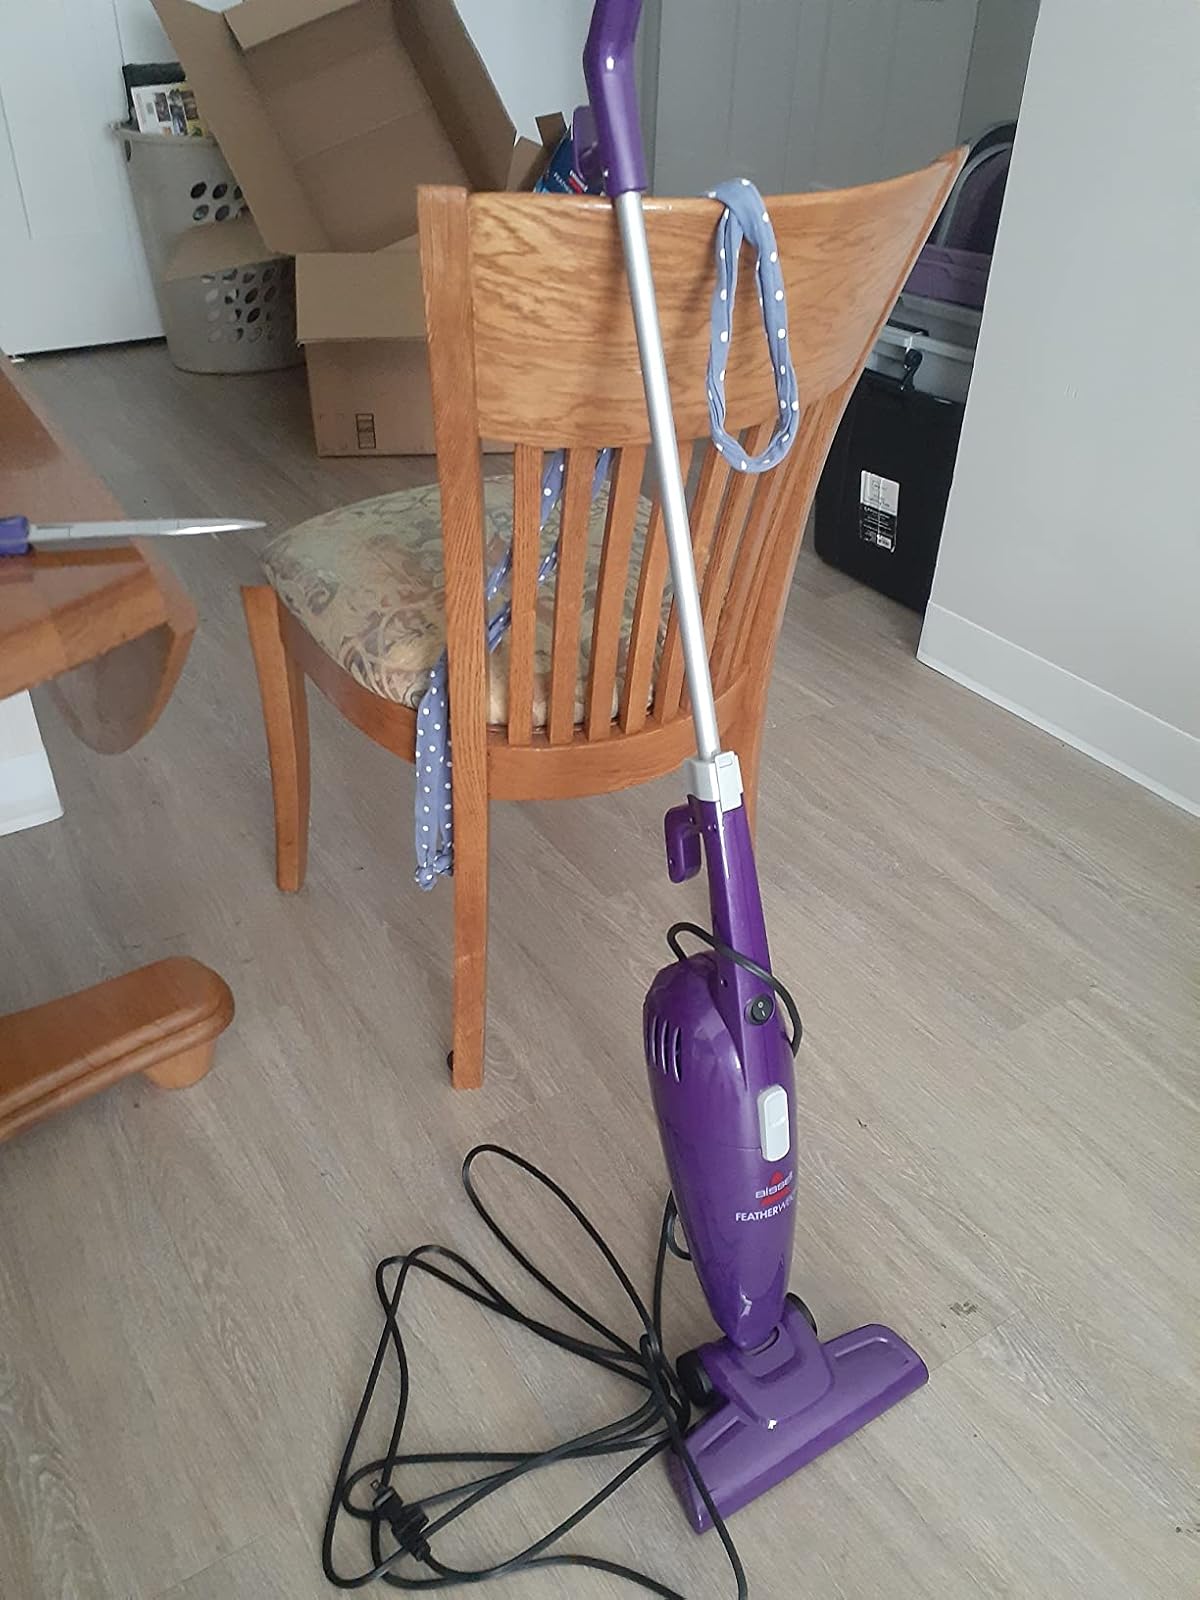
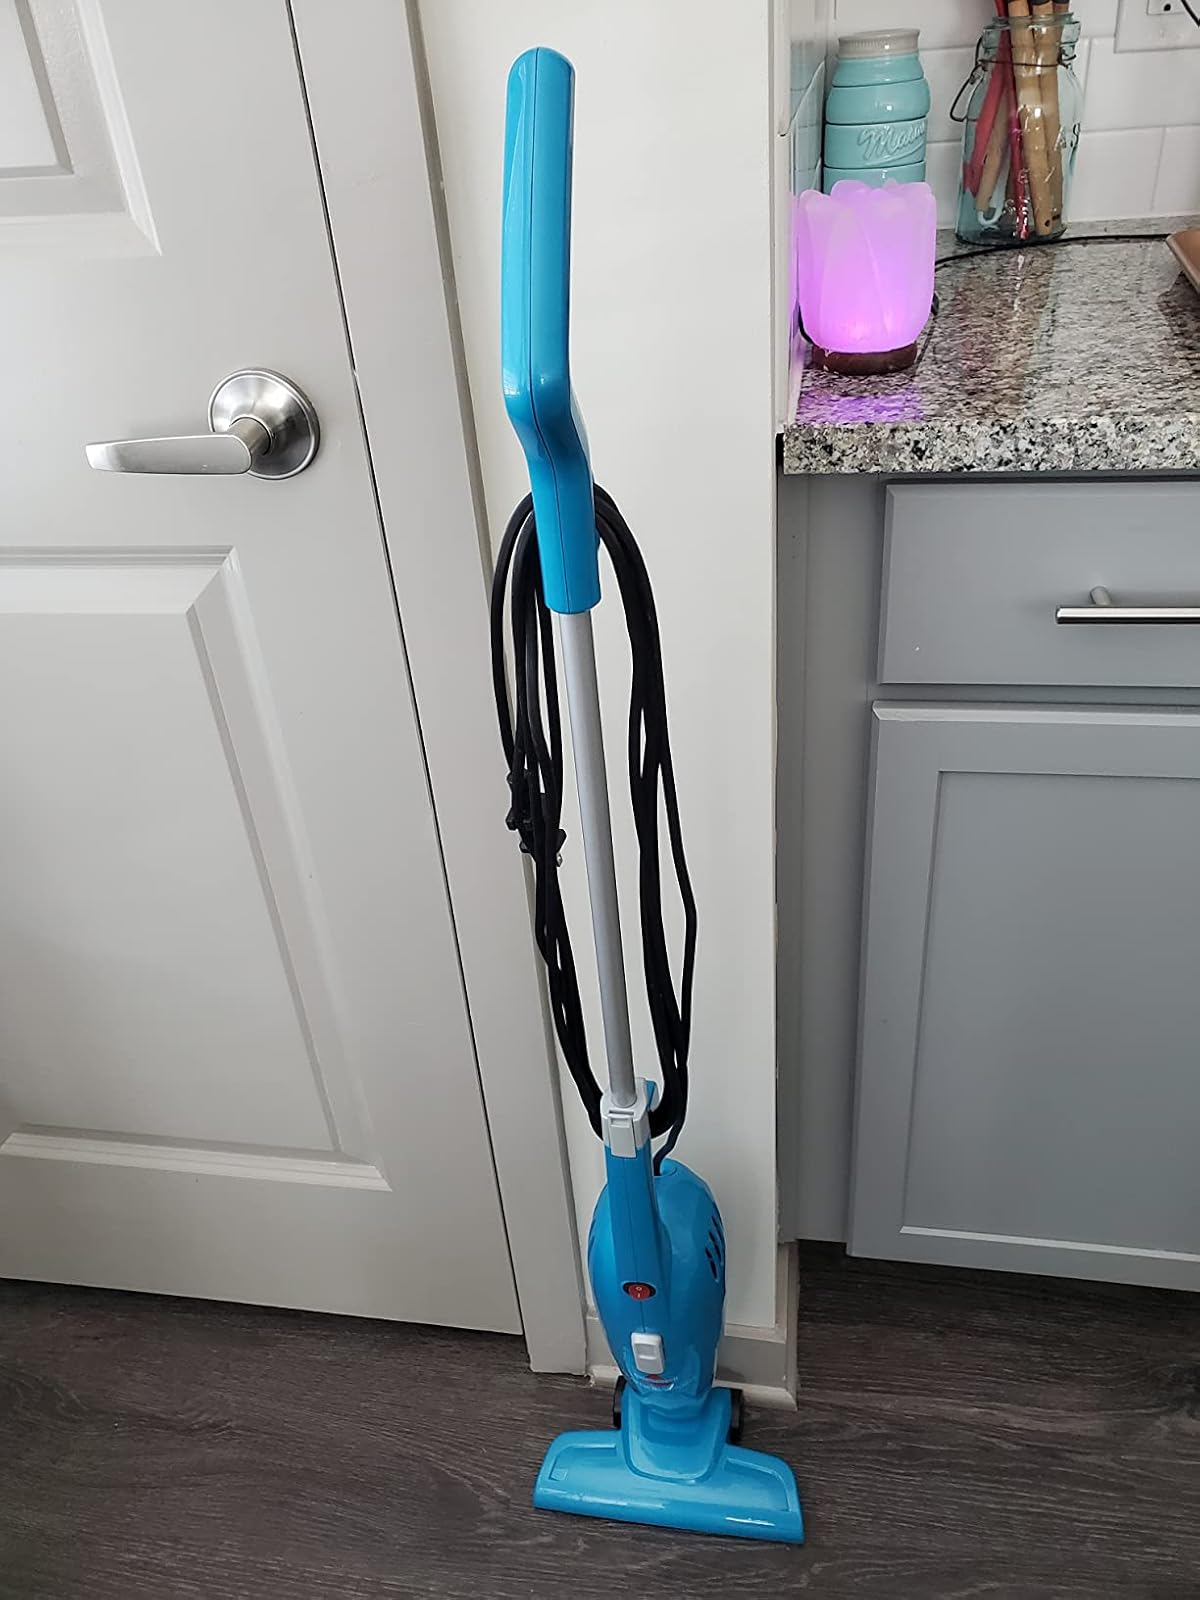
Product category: items_vacuum
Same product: no